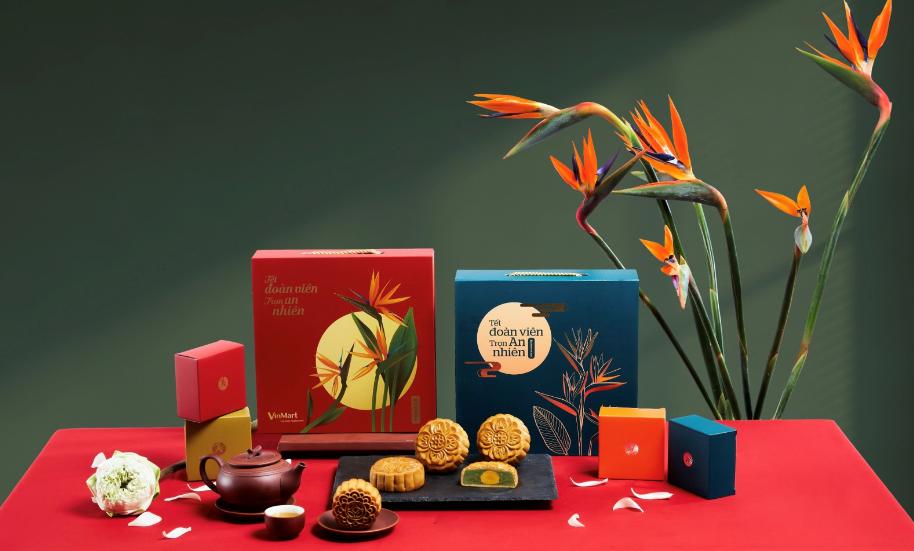
có những hộp bánh được đặt ở xung quanh đĩa bánh trung thu